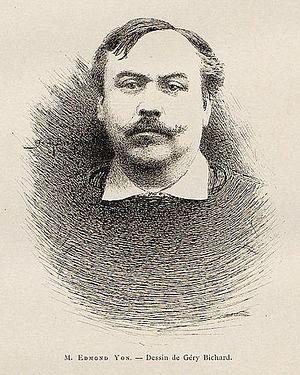
Edmond Charles Joseph Yon dit Edmond Yon, né le 31 mars 1841 à Montmartre et mort le 25 mars 1897 à Paris, est un graveur et peintre de paysages, de vues et de rivières.